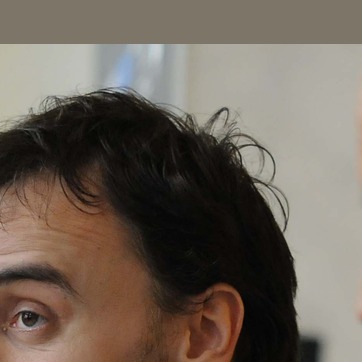
Material: hair